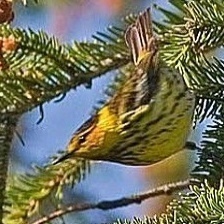
Species: CAPE MAY WARBLER
Scientific name: SETOPHAGA TIGRINA